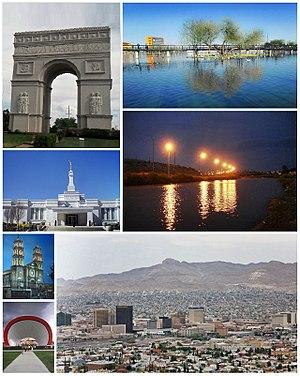
Ciudad Juárez; Juarez City, ou plus simplement Juárez, est une ville située au nord de l'État de Chihuahua au Mexique.